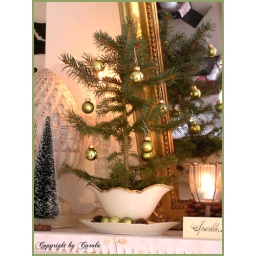
Fir tree in sauce boat